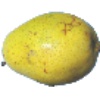
Label: Pear Monster 1